Clan Bethune

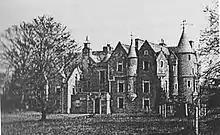
Balfour House before demolition

Over the 500 years that the family held Balfour, various junior branches sprang up and some are still extant.